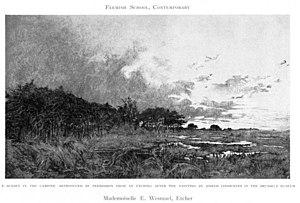
Elisabeth Wesmael était une artiste graphique belge. Elle a réalisé des gravures et des illustrations.